Battle of Jaffa (1192)

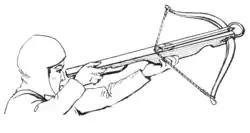
Early Medieval crossbow

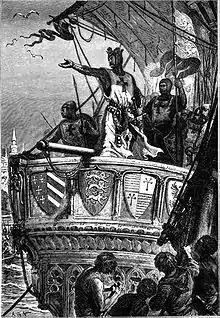
Richard I bidding farewell to the Holy Land. Victorian image

Richard subsequently gathered a small army, including a large contingent of Italian sailors, and hurried south. Upon seeing Muslim banners flying from the walls, he mistakenly believed the town to be a lost cause, until a defender swam out to his flagship and informed him of the citadel's dire situation.